Yves Bégou

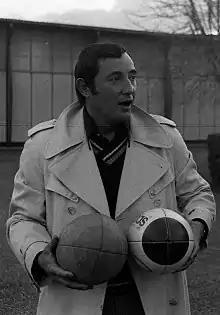
Bégou coaching Toulouse Olympique during a training in 1976

Yves Bégou is a French former rugby league player, who played as a hooker, later, coach.